Train of Tomorrow

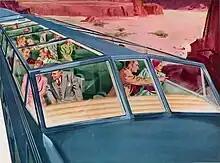
Astra-Dome

The "Train of Tomorrow"s direct antecedents were the original American lightweight passenger trains, most notably the Burlington's original "Pioneer Zephyr" (1934), the Santa Fe's lightweight "Super Chief" (1937), and the Illinois Central's "Panama Limited" (1942).